Cuauhtémoc Blanco

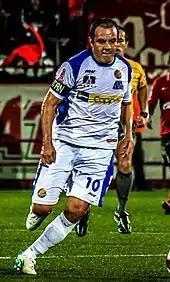
Blanco playing for Dorados in 2012

In October 2009, Blanco announced he would not be renewing his contract with Chicago Fire and would instead sign with Veracruz of the Ascenso MX beginning in January 2010. However, after 6 months with Veracruz he left for Irapuato. Led by Blanco, Irapuato won the 2011 Clausura, but the team failed to advance to the Primera División, losing to Tijuana in the promotional final.